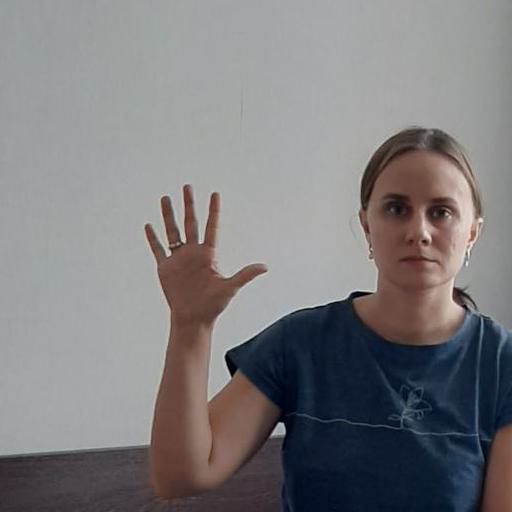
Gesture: palm